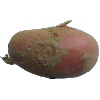
Label: red_potato